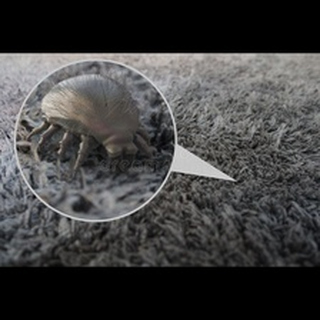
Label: wheat_mite